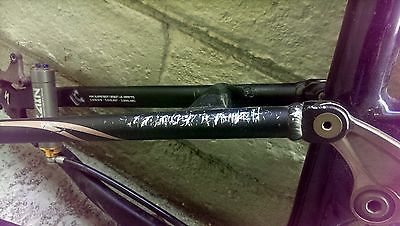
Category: bicycle